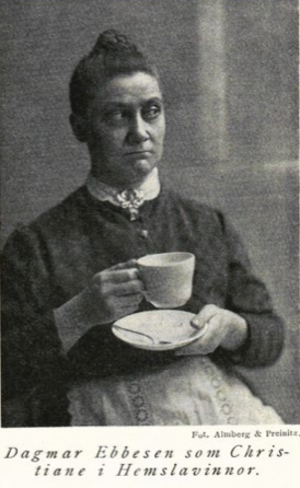
Dagmar Ebbesen
Dagmar Wilhelmina Ebbesen var en svensk skuespillerinde. Ebbesen spillede med i 90 svenske film mellem 1913 og 1954. Hun var datter af den danske skuespilleren Thorald Ebbesen og den svenske skuespillerinden Jenny Öhrström.